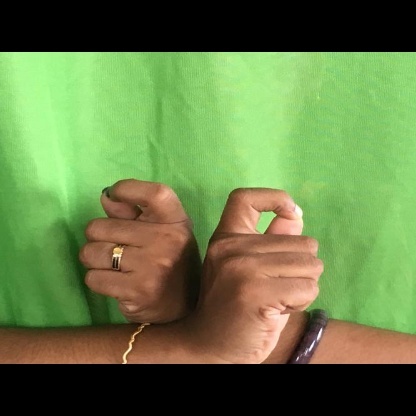
Mudra: Berunda